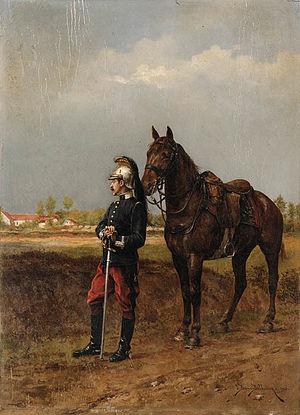
Les chevaux charentais et vendéens sont d'anciennes populations régionales françaises de chevaux de selle et de carrossiers de type demi-sang. Peu différenciés, ils portent des noms en rapport avec l'époque et la région de leur naissance : Demi-sang des Charentes, Anglo-poitevin et Vendéen. Leur robe est baie ou noire, et leur origine liée au Poitevin mulassier et au cheval de Rochefort, croisés avec des Pur-sangs et des Anglo-normands au XIXᵉ siècle. Ils sont élevés dans les Charentes, le Poitou et la Vendée.